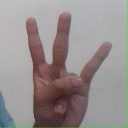
अक्षर: क्ष